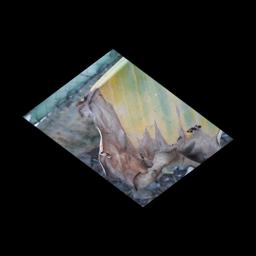
Label: POTASSIUM DEFICIENCY